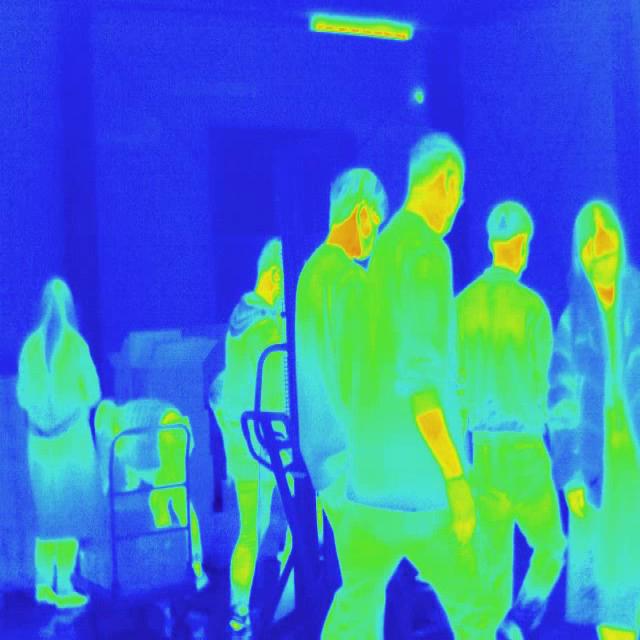
Detected objects:
label: person
label: person
label: person
label: person
label: person
label: person
label: person